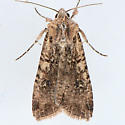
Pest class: cutworms